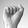
ASL letter: A